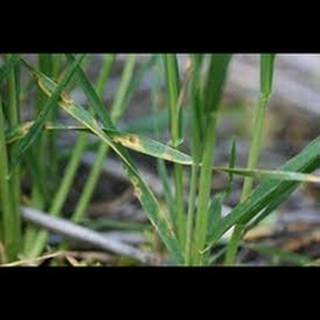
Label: wheat_leaf_blight